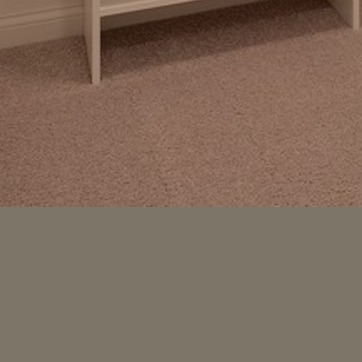
Material: carpet